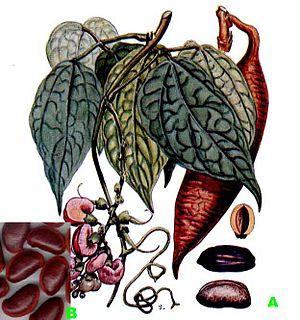
La fève de Calabar est la graine toxique d'une plante légumineuse, autrefois appelée éseré, dont le nom scientifique est Physostigma venenosum. Cette liane originaire des forêts d'Afrique tropicale, proche du haricot peut atteindre une quinzaine de mètres de hauteur, avec un tronc ayant jusqu'à 5 cm de diamètre. Le nom générique vient du grec φΰσα, vessie et στίγμα, stigmate, pour indiquer que la terminaison du pistil porte une excroissance ayant l'aspect d'une petite vessie de forme triangulaire.